Tussen Tunnel

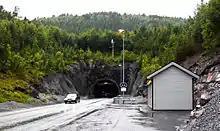
View of the entrance to the tunnel

The Tussen Tunnel is a long road tunnel located on County Road 64 in Møre og Romsdal county, Norway. The tunnel goes through the mountain "Tussen" and connects Hustadvika Municipality (near the village of Malme) and Molde Municipality (just north of the town of Molde), and it cuts off about from the old road that goes through a valley around the mountain. The tunnel has 5,000 daily vehicles. The tunnel was scheduled to be paid off by 2013.